Earl Woods

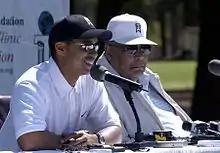
Tiger and Earl Woods during a 2004 press conference at Fort Bragg

Woods retired from his second career working at McDonnell Douglas in Huntington Beach, California in 1988. He traveled to Tiger's events as often as possible for the rest of his life. Woods hired Connecticut attorney John Merchant in 1996 to help facilitate the path for Tiger to turn professional, and to secure lucrative sponsorship agreements when he did so. Merchant had been the first African American member of the United States Golf Association's Executive Committee. Tiger signed deals with Nike, Titleist, and the International Management Group, which made him a multi-millionaire as soon as he declared professional status in late August 1996. Tiger's deals broke by a wide margin all records for sponsorship money in golf. Soon after Tiger turned professional, Merchant was fired by Earl Woods.